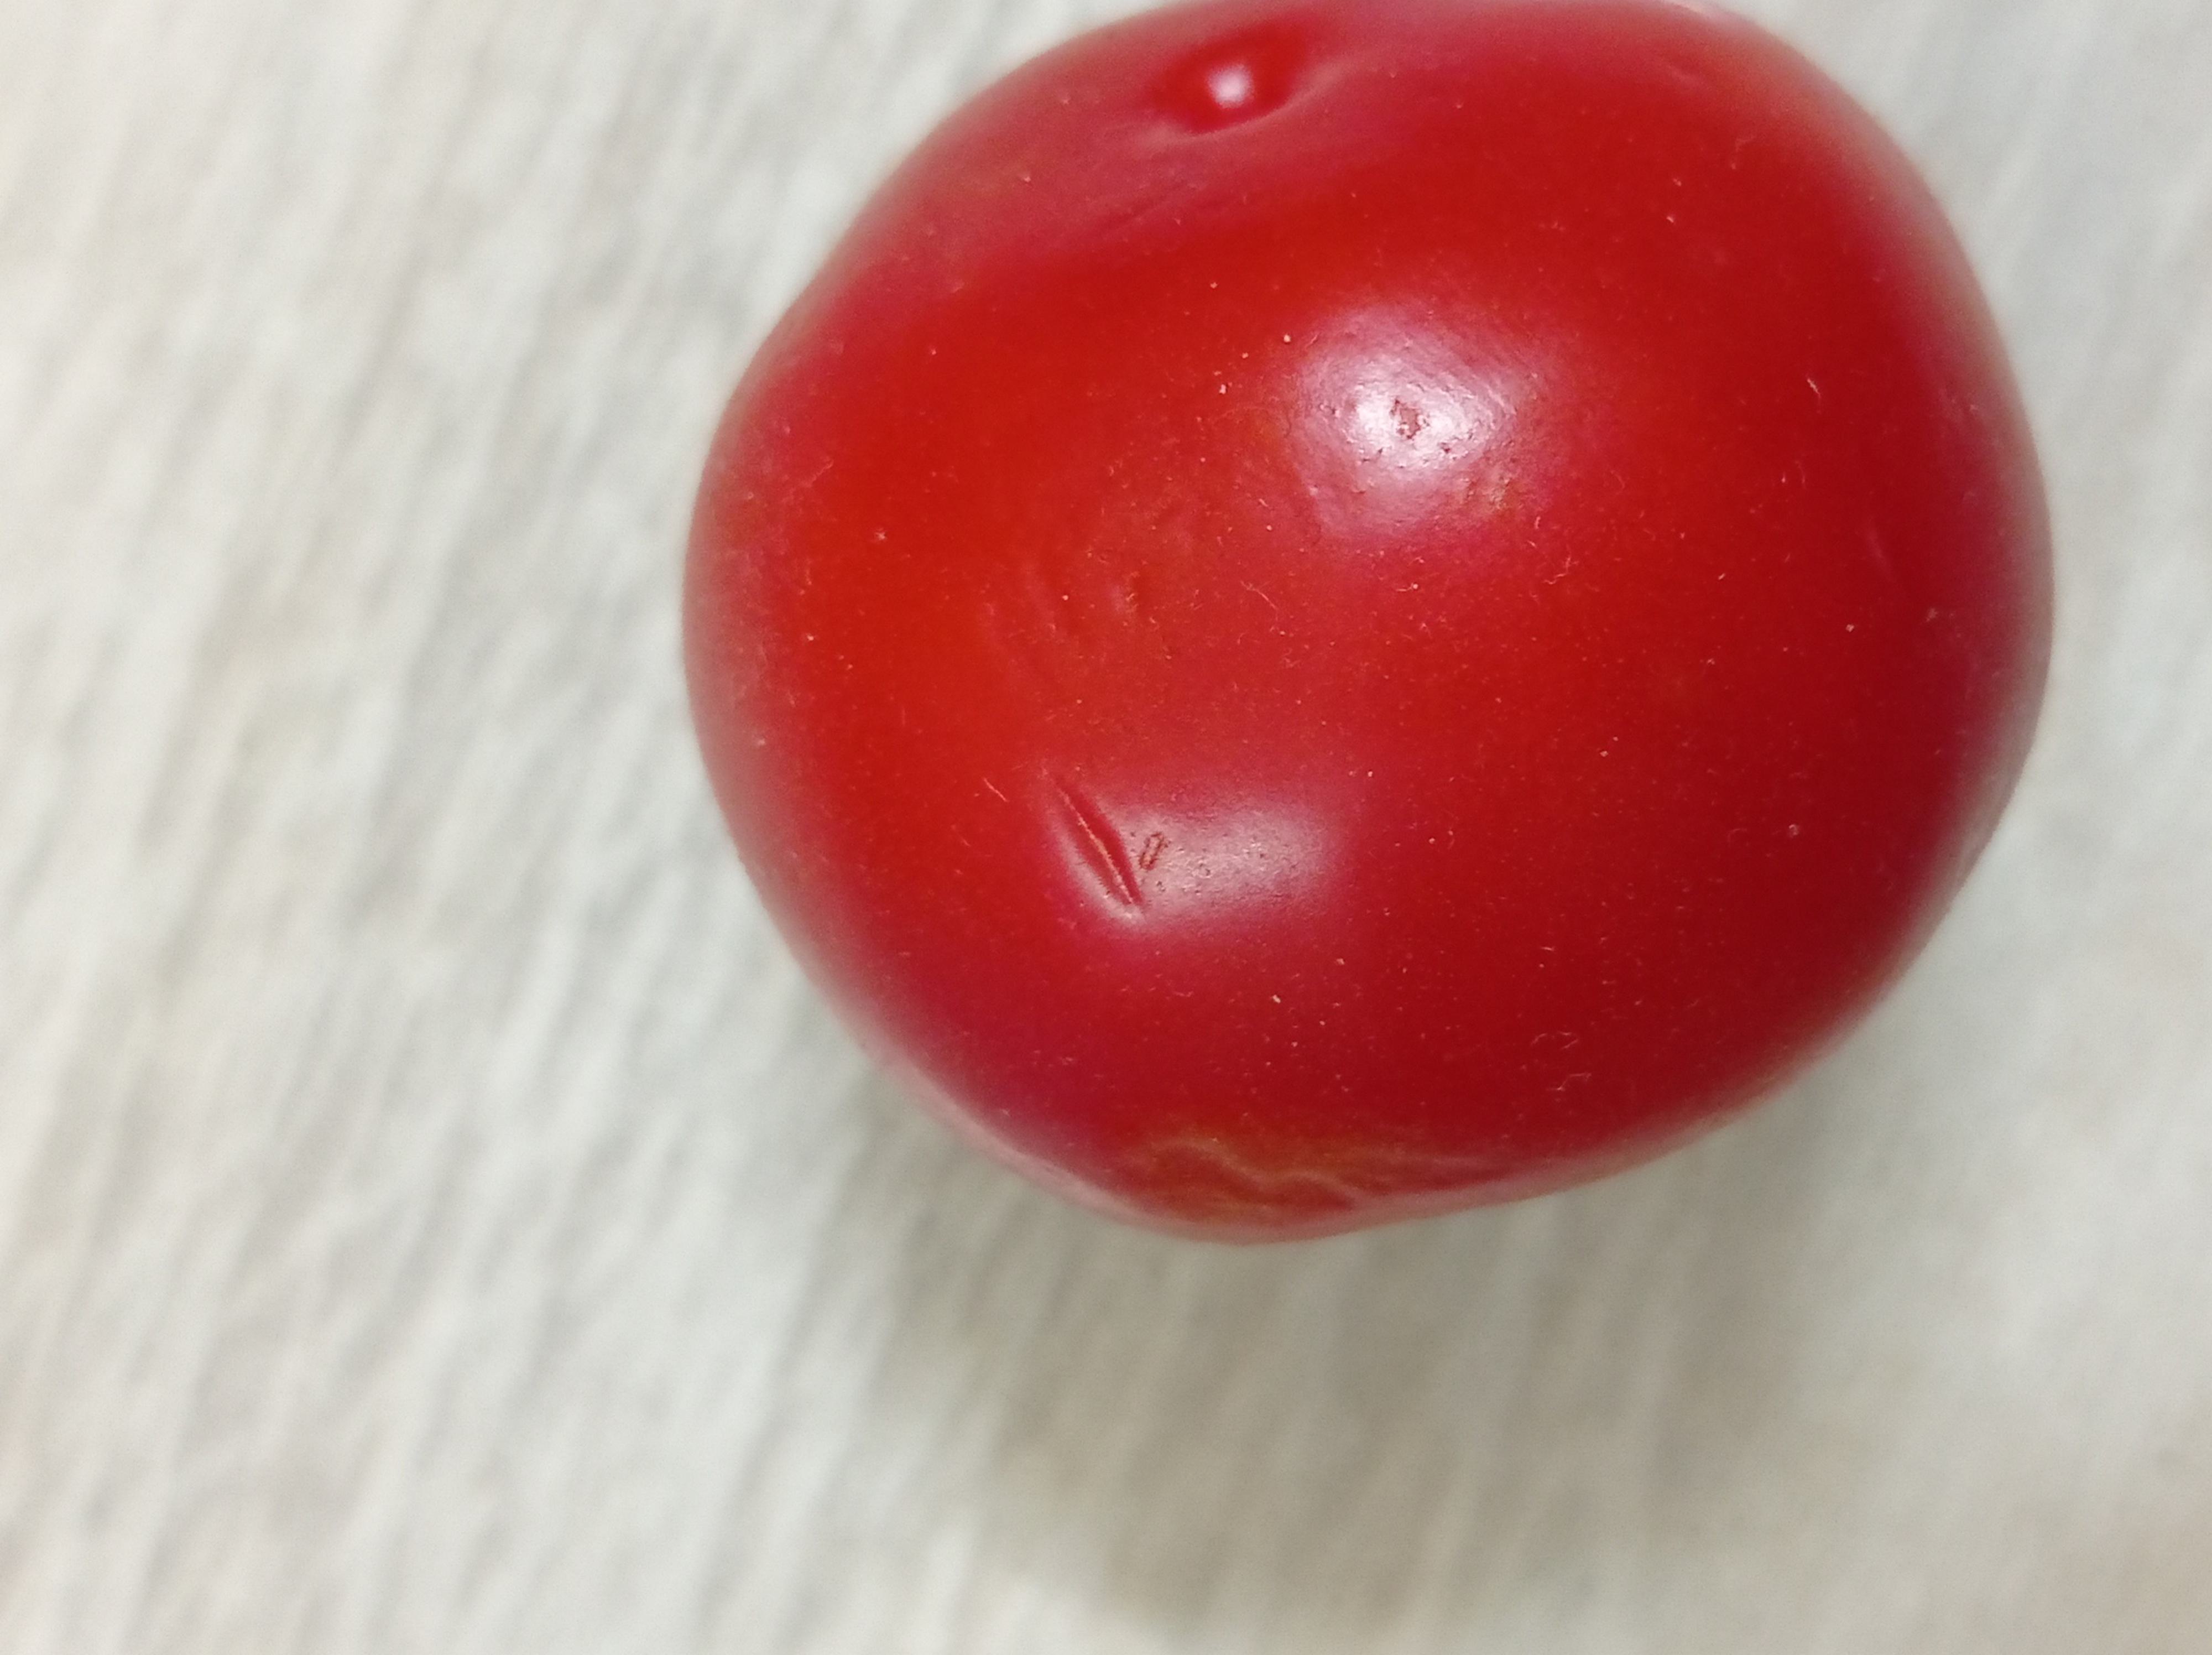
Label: Fresh